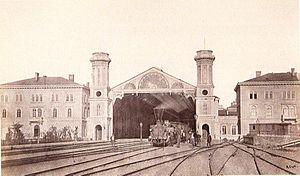
Moritz von Loehr est un architecte et ingénieur autrichien.